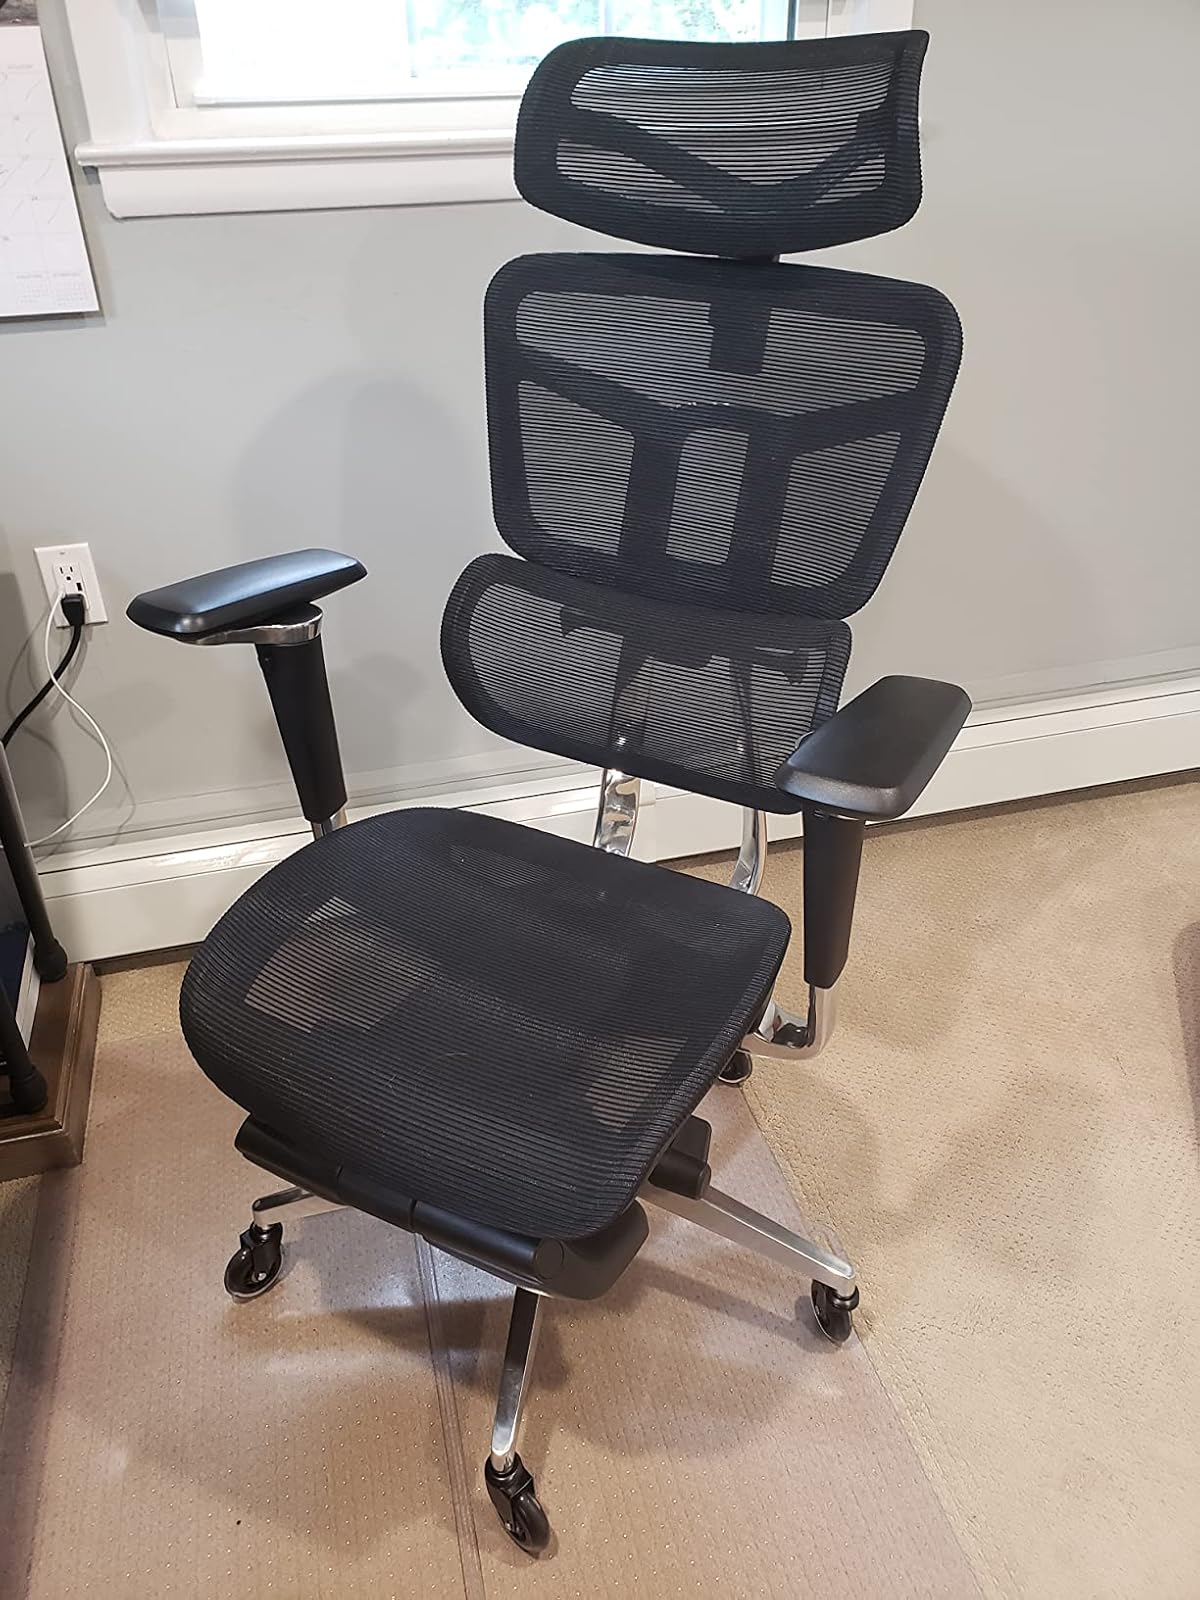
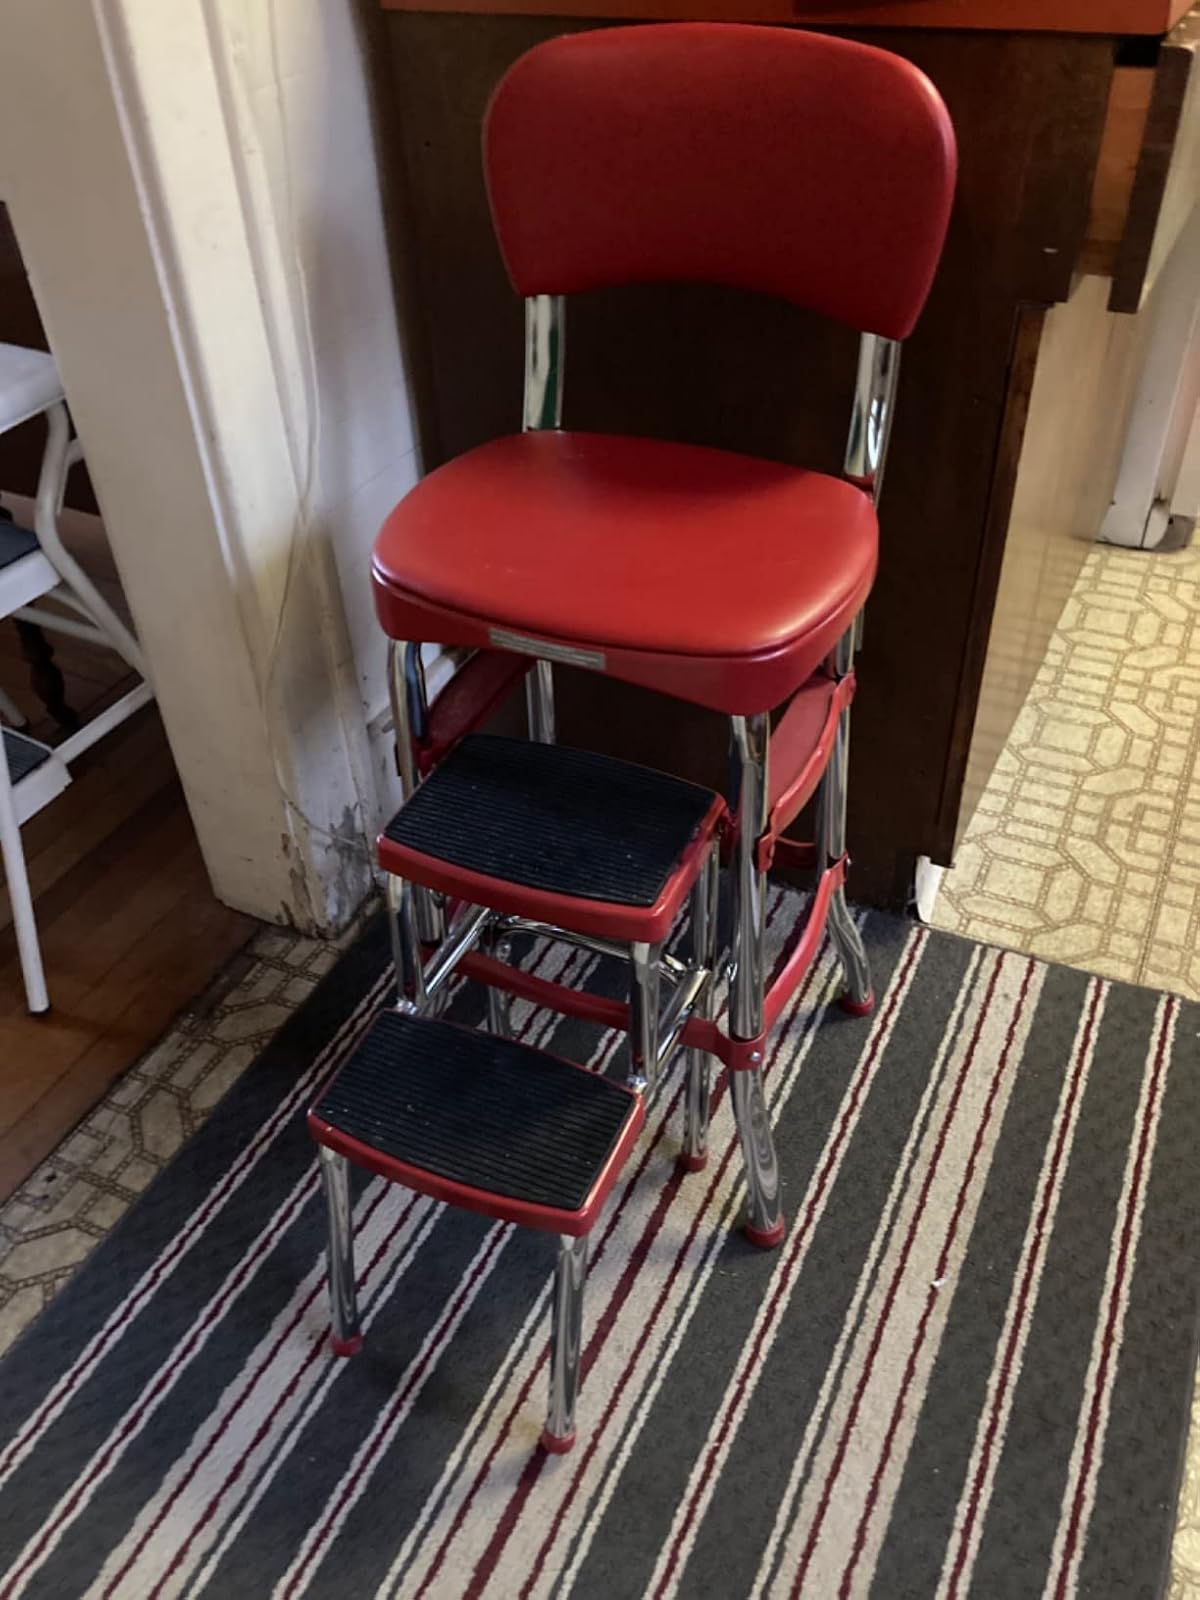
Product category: items_chair
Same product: no